History of the Polish–Lithuanian Commonwealth (1648–1764)

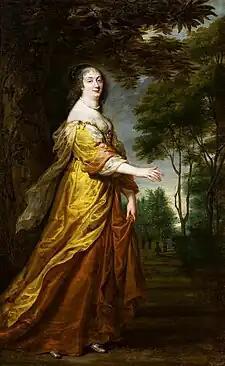
Ludwika Maria (Marie Louise) Gonzaga was the wife of Władysław IV and then of John Casimir, whom she strongly influenced

The deep agricultural crisis lasted from the 1650s through the 1720s. Under the plight of constant warfare and adverse economic conditions the peasants were being increasingly burdened with excessive obligations. Their communities suffered population losses and many villages disappeared altogether. The serf labor force was displaced and their plots taken over under estate consolidation schemes (to further increase the already dominant folwark portion of the rural economy), or manorial duties were replaced by feudal rent arrangements if that seemed more profitable to landlords. Those and many other measures amounting to extreme exploitation and imposition of hardship had not resulted in increased production, but rather made the crisis more acute by ruining the peasant farming operation. Not all the regions suffered equally, as northern Poland's (Gdańsk Pomerania and Greater Poland) agriculture maintained moderate profitability, while southern Poland (Lesser Poland) experienced the greatest rural decline, and correspondingly the greatest decrease in the percentage of farms under peasant family hereditary holding.